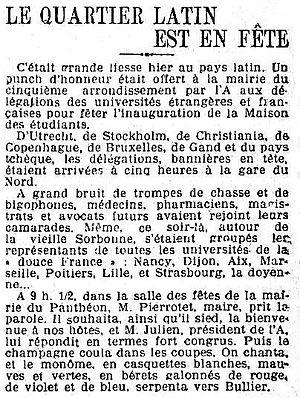
Récit de la fête d'inauguration de la Maison des étudiants à Paris, le 22 janvier 1910, avec trompes de chasse, bigophones et délégations étrangères étudiantes.
La Corda Fratres - Fédération internationale des étudiants, appelée aussi Corda Fratres - F.I.D.E. ou simplement Corda Fratres, est une organisation internationale, ni politique, ni religieuse, ni commerciale, ni humanitaire, festive et fraternelle d'étudiants fondée à Turin le 15 novembre 1898. Elle est la première – et seule à ce jour – société festive et carnavalesque universelle et la première association internationale des étudiants.
Le bigophone ou bigotphone est un instrument de musique carnavalesque, d'aspect décoratif, très bruyant, populaire, bon marché et facile à fabriquer.
Le monôme est une manifestation étudiante française qui peut être aussi bien festive que démonstrative en fonction des établissements et des occasions.